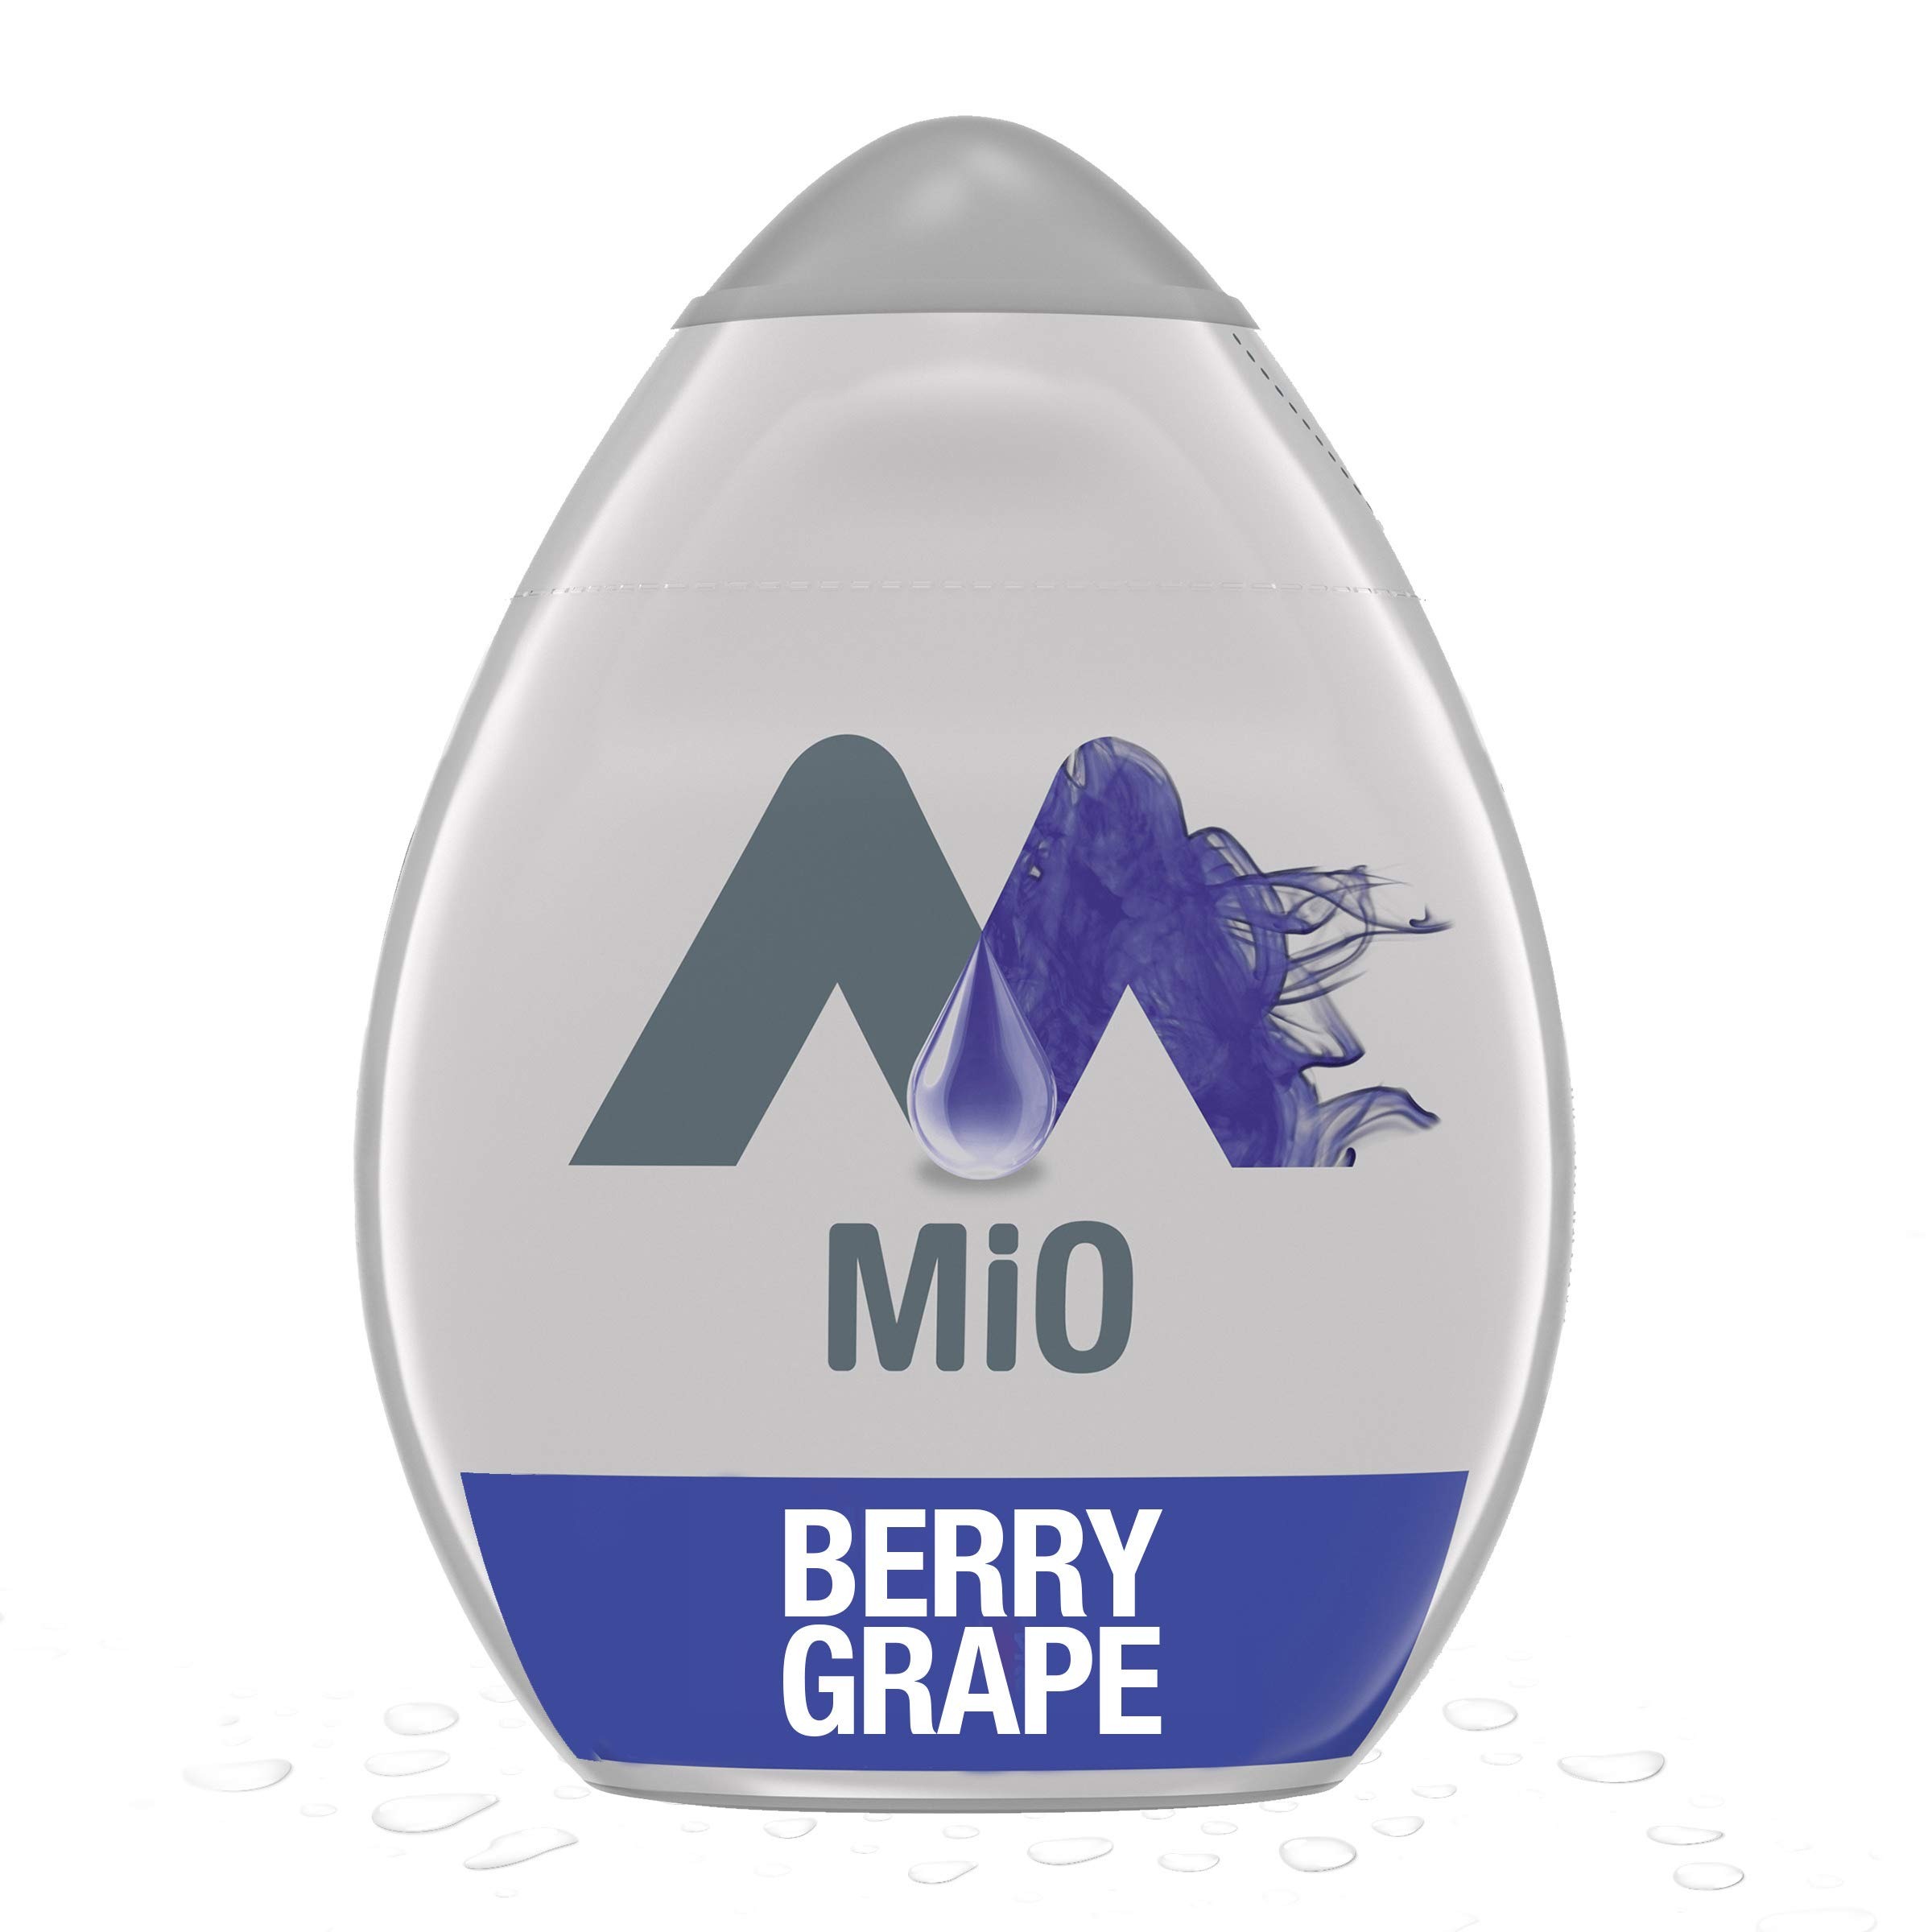
Item Name: MiO Berry Grape Naturally Flavored Liquid Water Enhancer, 1.62 fl oz Bottle
Value: 1.62
Unit: Ounce

Price: 10.5